Ed Husic

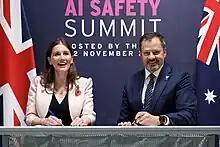
Ed Husic signing an MOU with Michelle Donelan at the UK AI Summit at Bletchley Park, October 2023.

After Labor's victory in the 2022 Australian federal election, Husic became the Minister for Industry and Science. In the role he has moved to introduce Australia's first mandatory safety requirements for artificial intelligence. Husic made public statements about Israeli actions toward Palestinians in the Gaza conflict and said the Australian Muslim community had concerns their voice was not being heard by the Labor government.